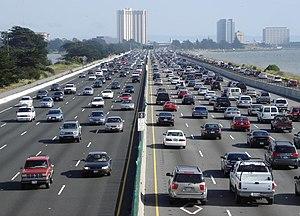
L'Interstate 80 est une autoroute inter-États située aux États-Unis. Elle relie le centre-ville de San Francisco, en Californie, à la banlieue de New York. Elle est longue de 4671,13 kilomètres et date de 1957.
Le transport est le déplacement d'objets, de marchandises, ou d'individus d'un endroit à un autre. Les modes de transport incluent l'aviation, le chemin de fer, le transport routier, le transport maritime, le transport par câble, l'acheminement par pipeline et le transport spatial. Le mode dépend également du type de véhicule ou d'infrastructure utilisé. Les moyens de transport peuvent inclure les véhicules à propulsion humaine, l'automobile, la moto, le scooter, le bus, le métro, le tramway, le train, le camion, la marche à pied, l'ascenseur, l'hélicoptère, le bateau ou l'avion, etc. Le type de transport peut se caractériser par son appartenance au secteur public ou privé.